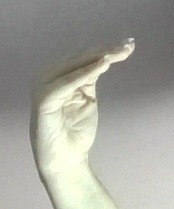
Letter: haa